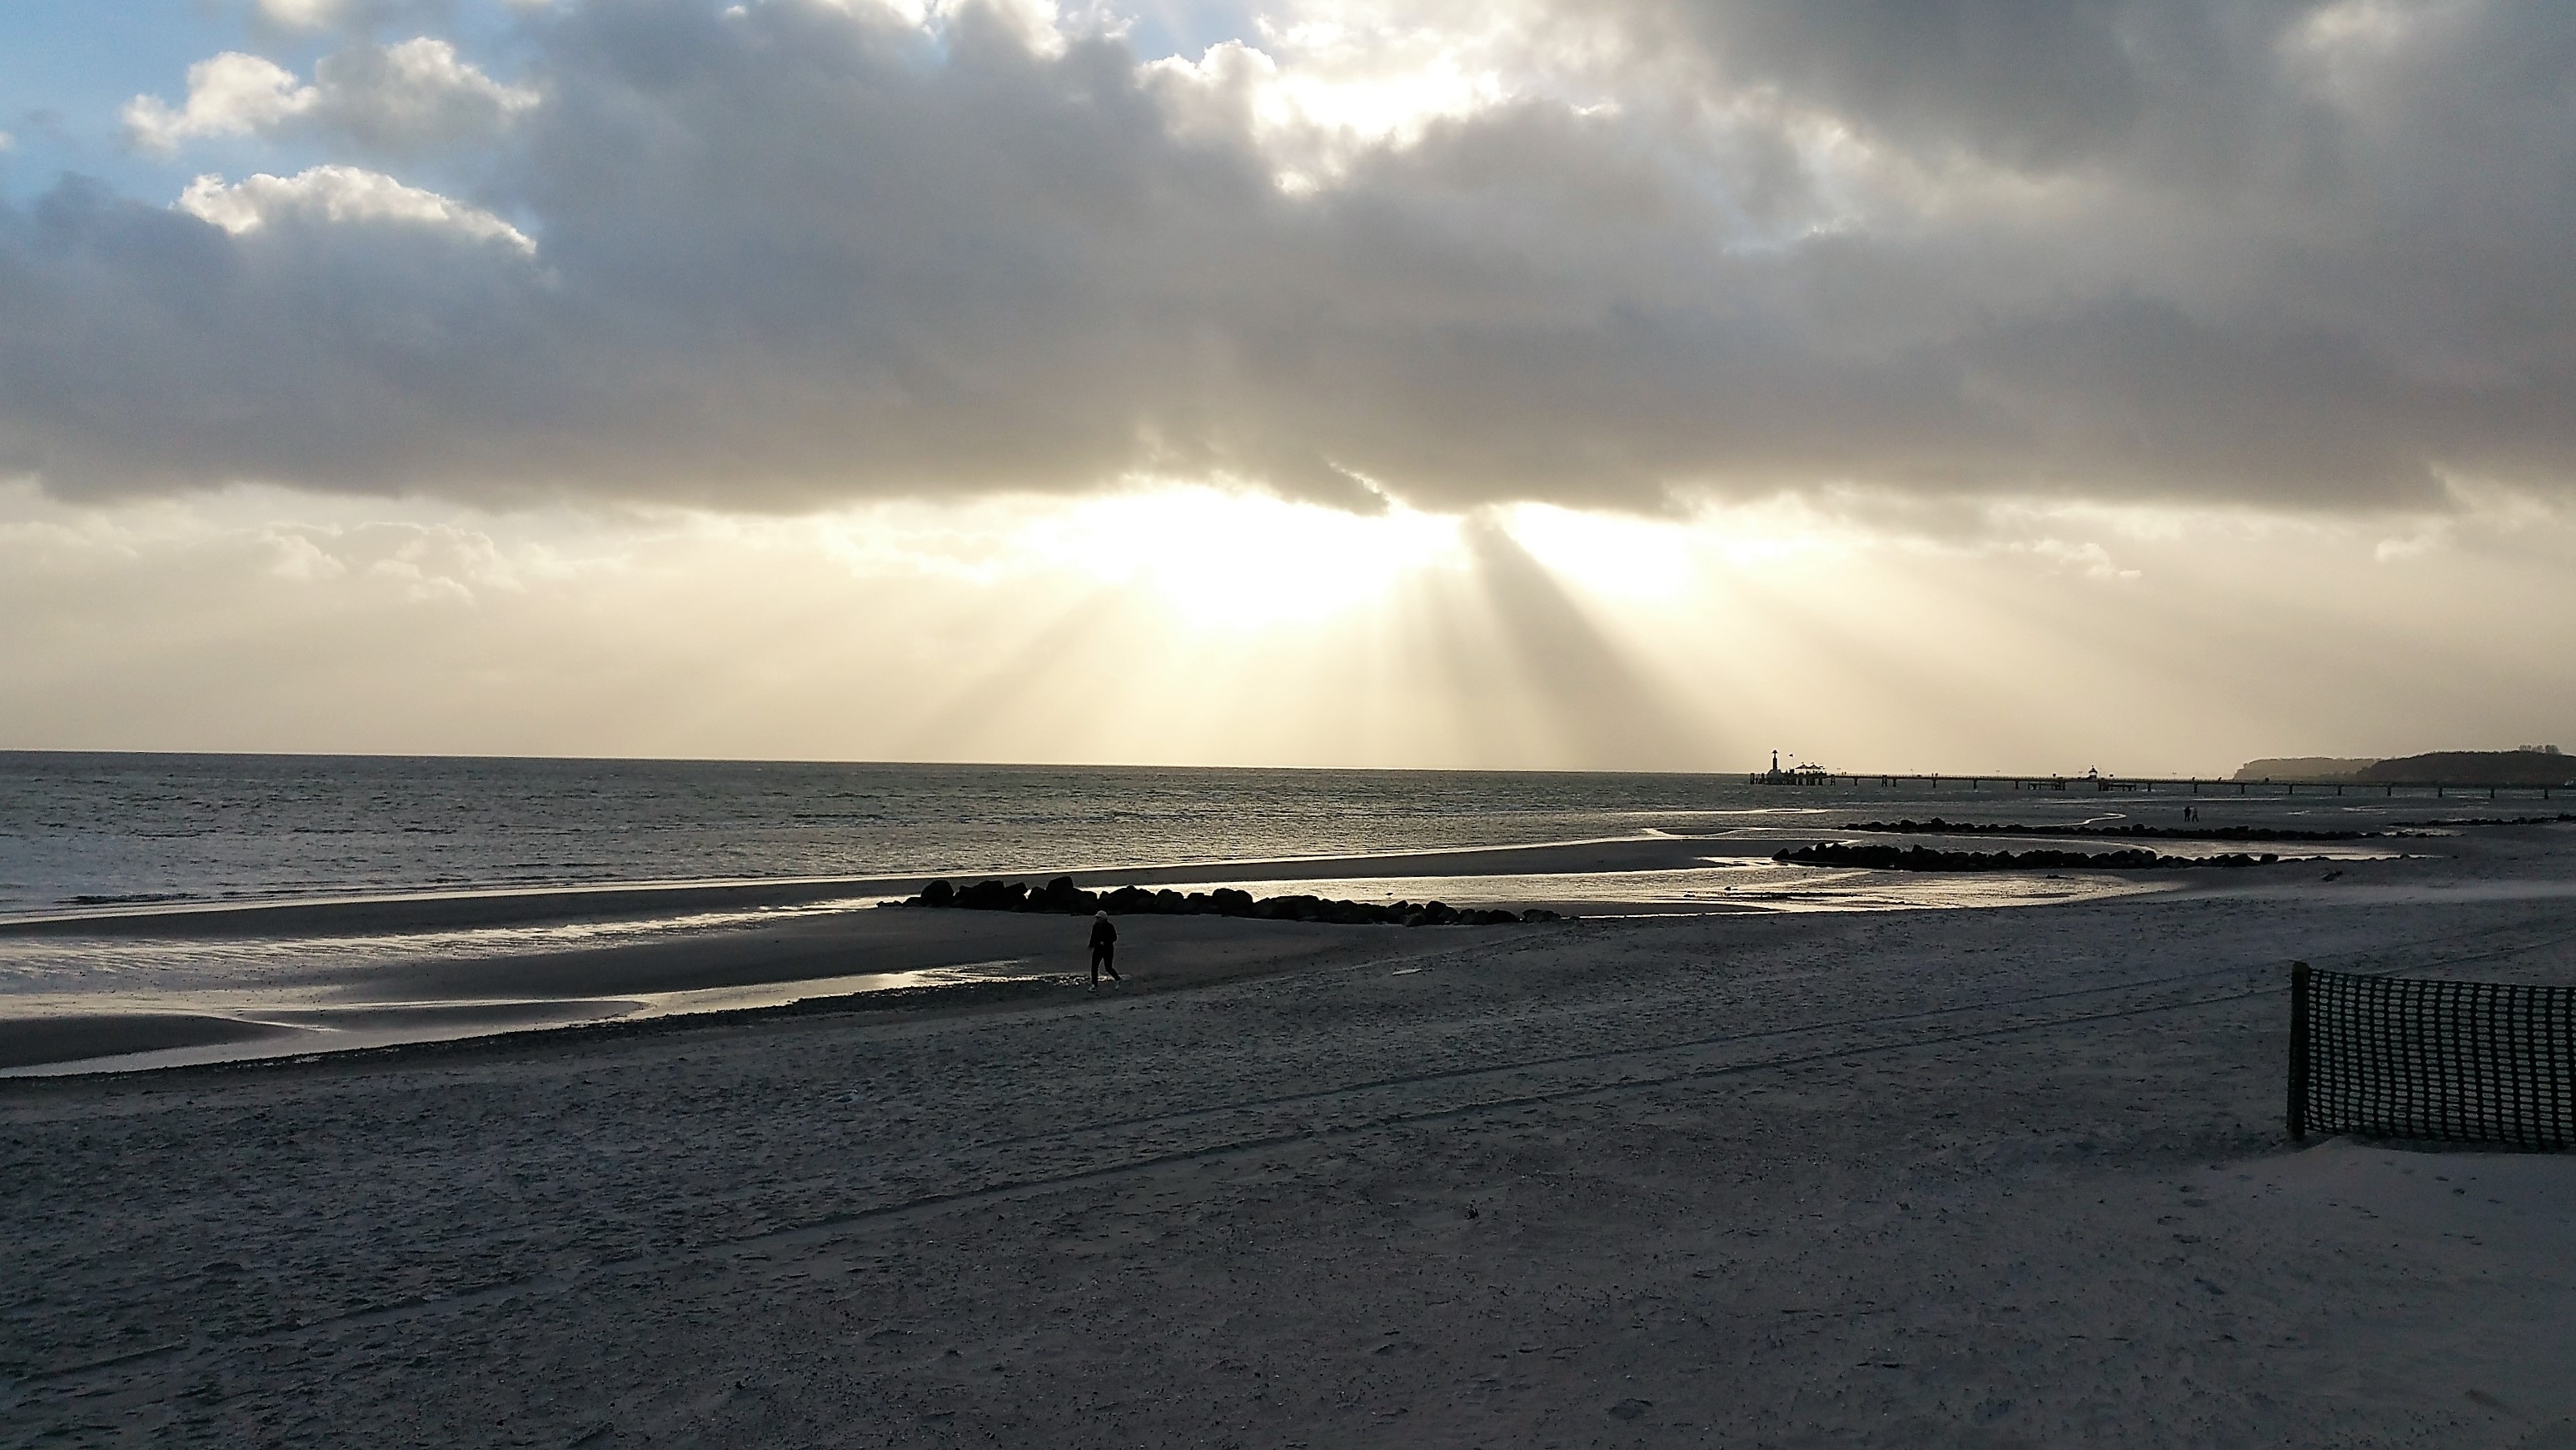
beach, sea, coast, sand, ocean, horizon, cloud, sky, sun, sunrise, sunset, sunlight, morning, shore, wave, wind, dawn, dusk, evening, weather, bay, body of water, clouds, baltic sea, mudflat, atmospheric phenomenon, wind wave